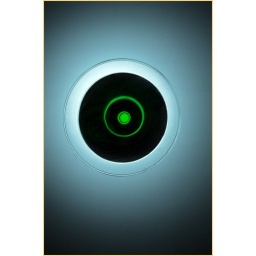
This is a cocktail glass, with some green drink in it, light source from below through a glass table.